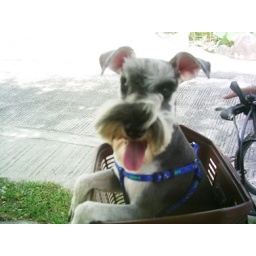
a dog in a basket